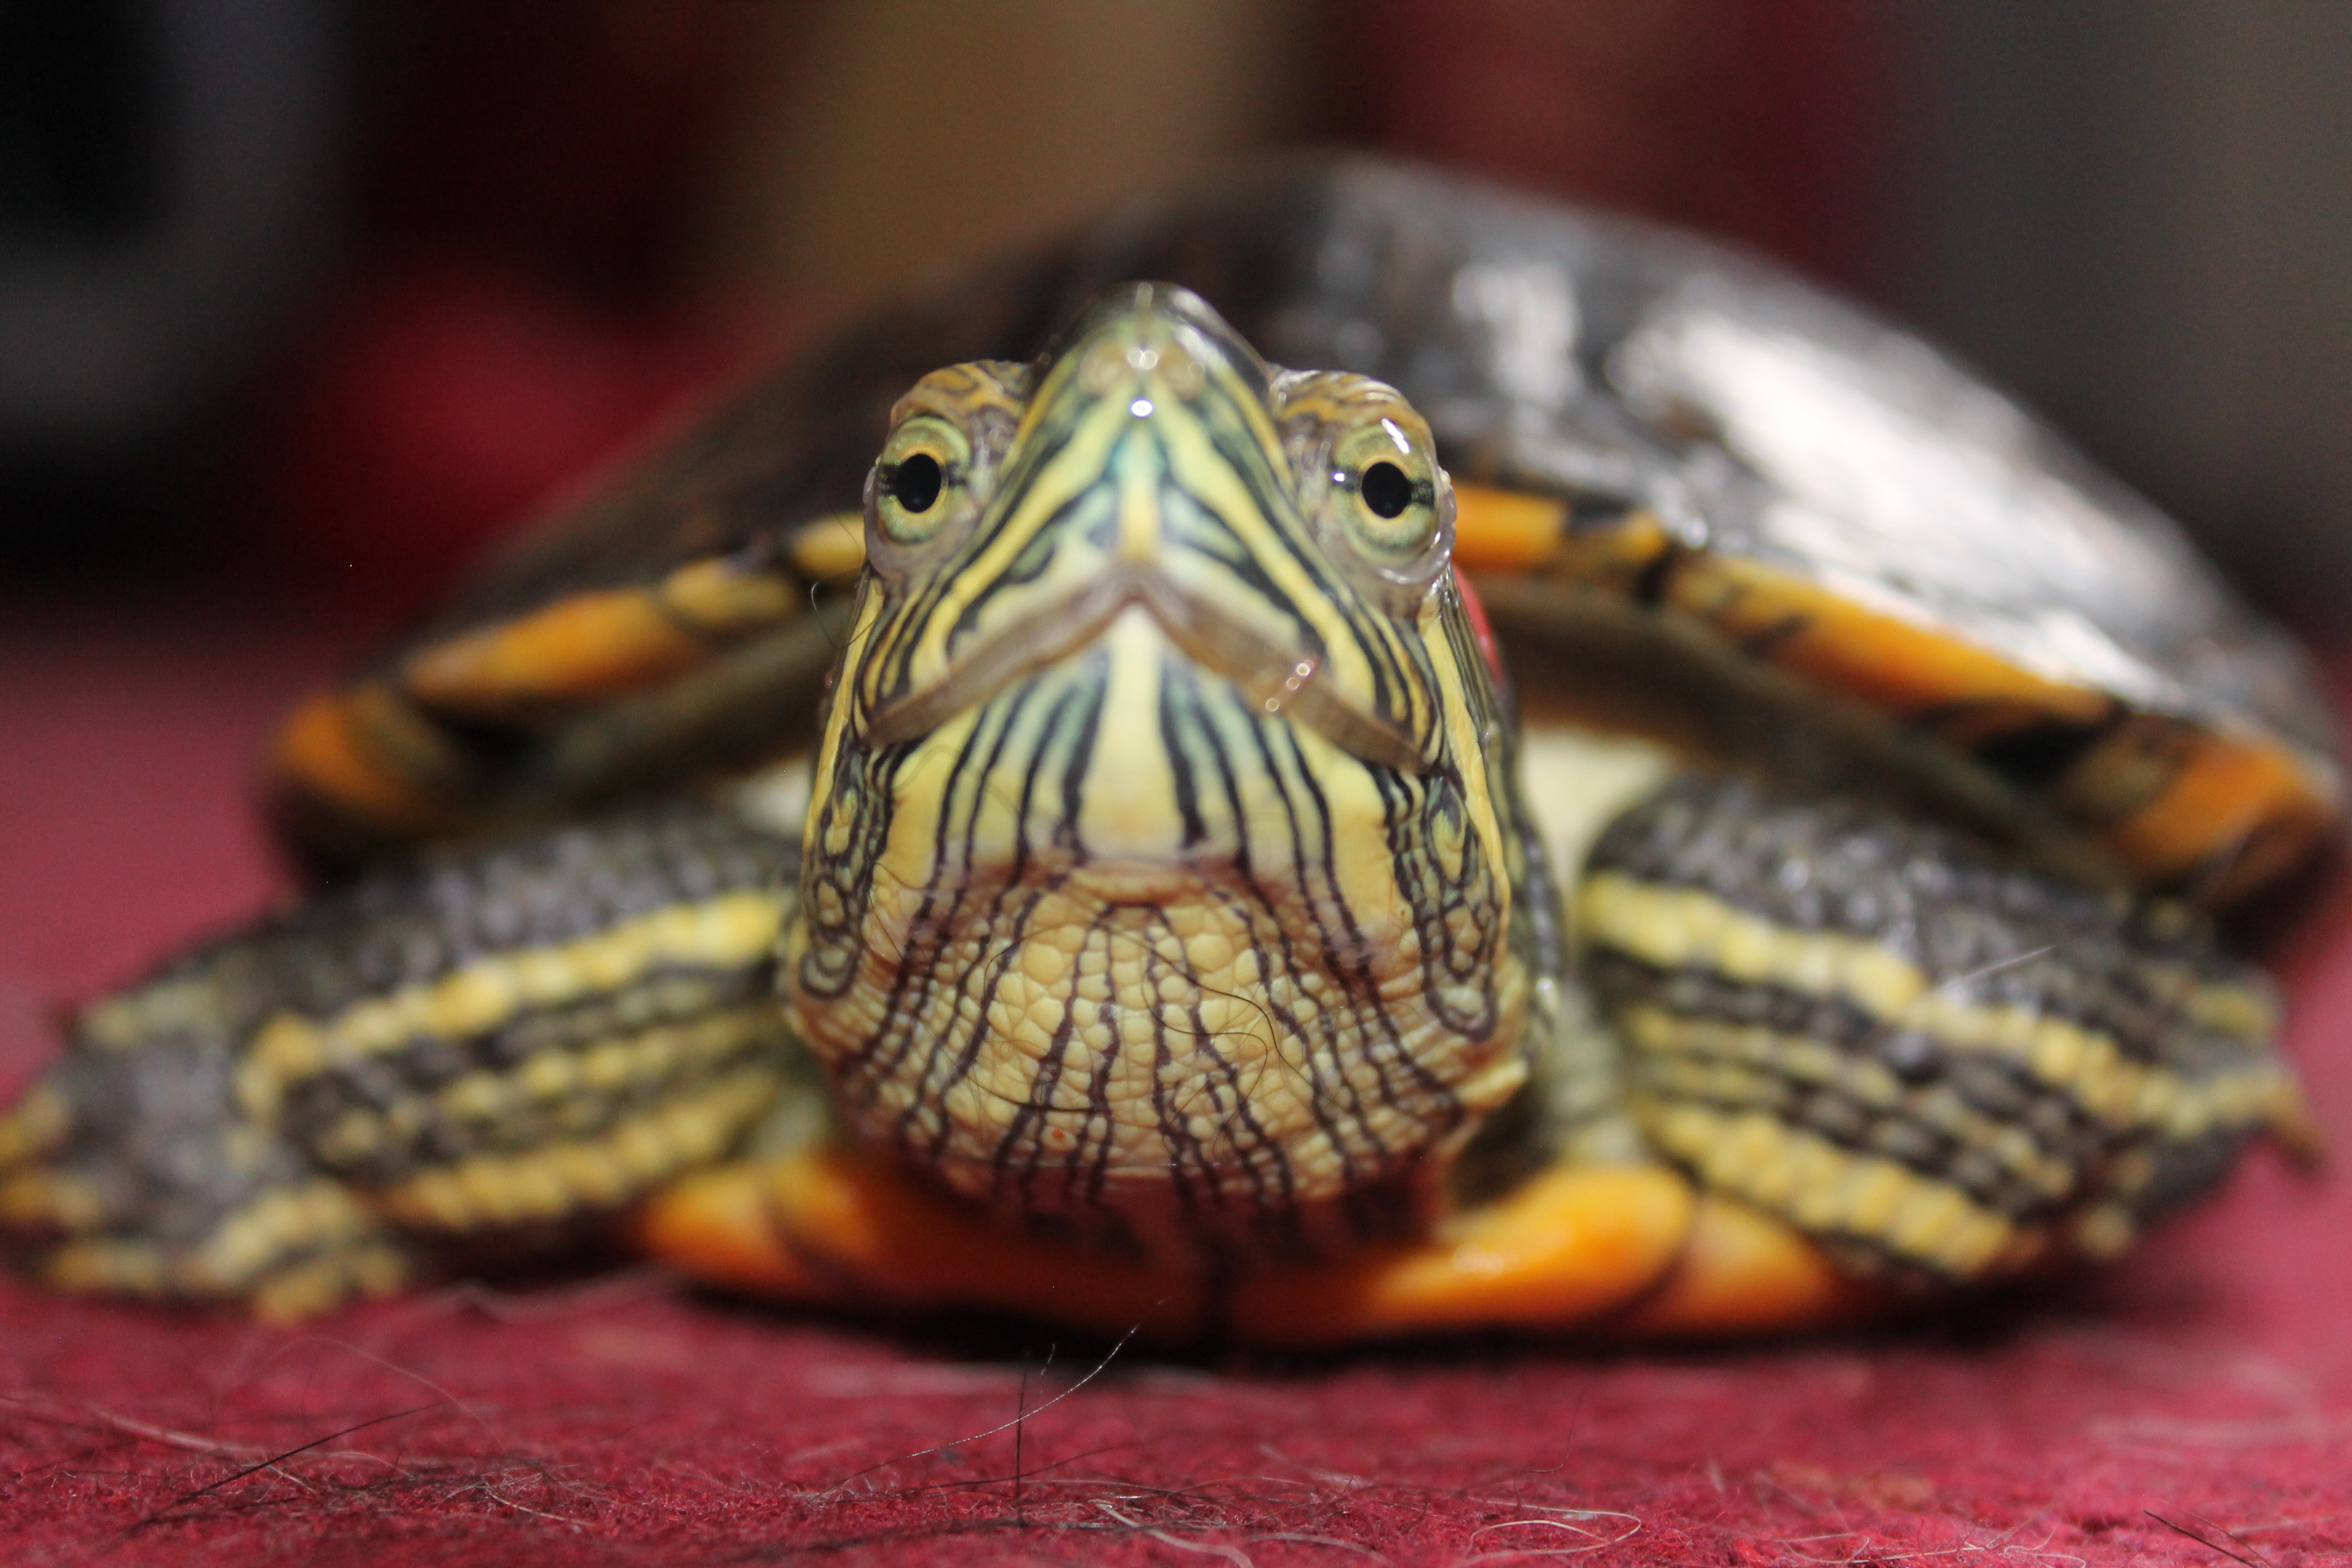
turtle, reptile, Pond turtle, trachemys, tortoise, Kinosternidae, terrapin, red eared slider, River cooter, Eastern box turtle, box turtle, painted turtle, sea turtle, Florida Redbelly Turtle, wildlife